Christiane Rochefort

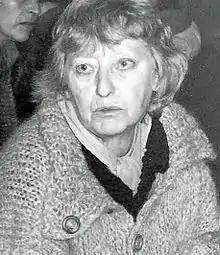

Christiane Rochefort (17 July 1917 – 24 April 1998) was a French feminist writer. She was born into a left-wing working class Parisian family; her father joined the International Brigades during the Spanish Civil War. Rochefort worked as a journalist and spent fifteen years as a press attaché to the Cannes Film Festival before publishing her first novel, "Le Repos du guerrier" ("The Warrior's Rest"), in 1958. Like several of her later novels, "Le Repos du guerrier" was a bestseller; in 1962 it was adapted into a popular film directed by Roger Vadim and starring Brigitte Bardot. Her novels are divided between social realist satires set in present-day France and utopian or dystopian fantasies. She won the Prix Médicis in 1988. Rochefort's novels also have